Bizen ware

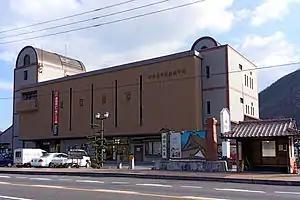
Bizen Ware Traditional Industry Hall at Imbe Station

Most vessels are made on a potter's wheel. Although one body of clay and one type of firing are used, there is a wide variety of results due to the properties of the clay. The nature of Bizen ware surfaces depends entirely on "yohen", or "kiln effects." The placement of the individual clay workpieces in the kiln causes them to be fired under different conditions, leading to variety.